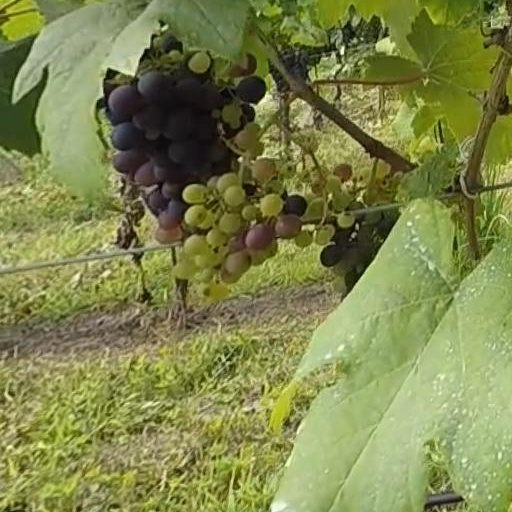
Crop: grape